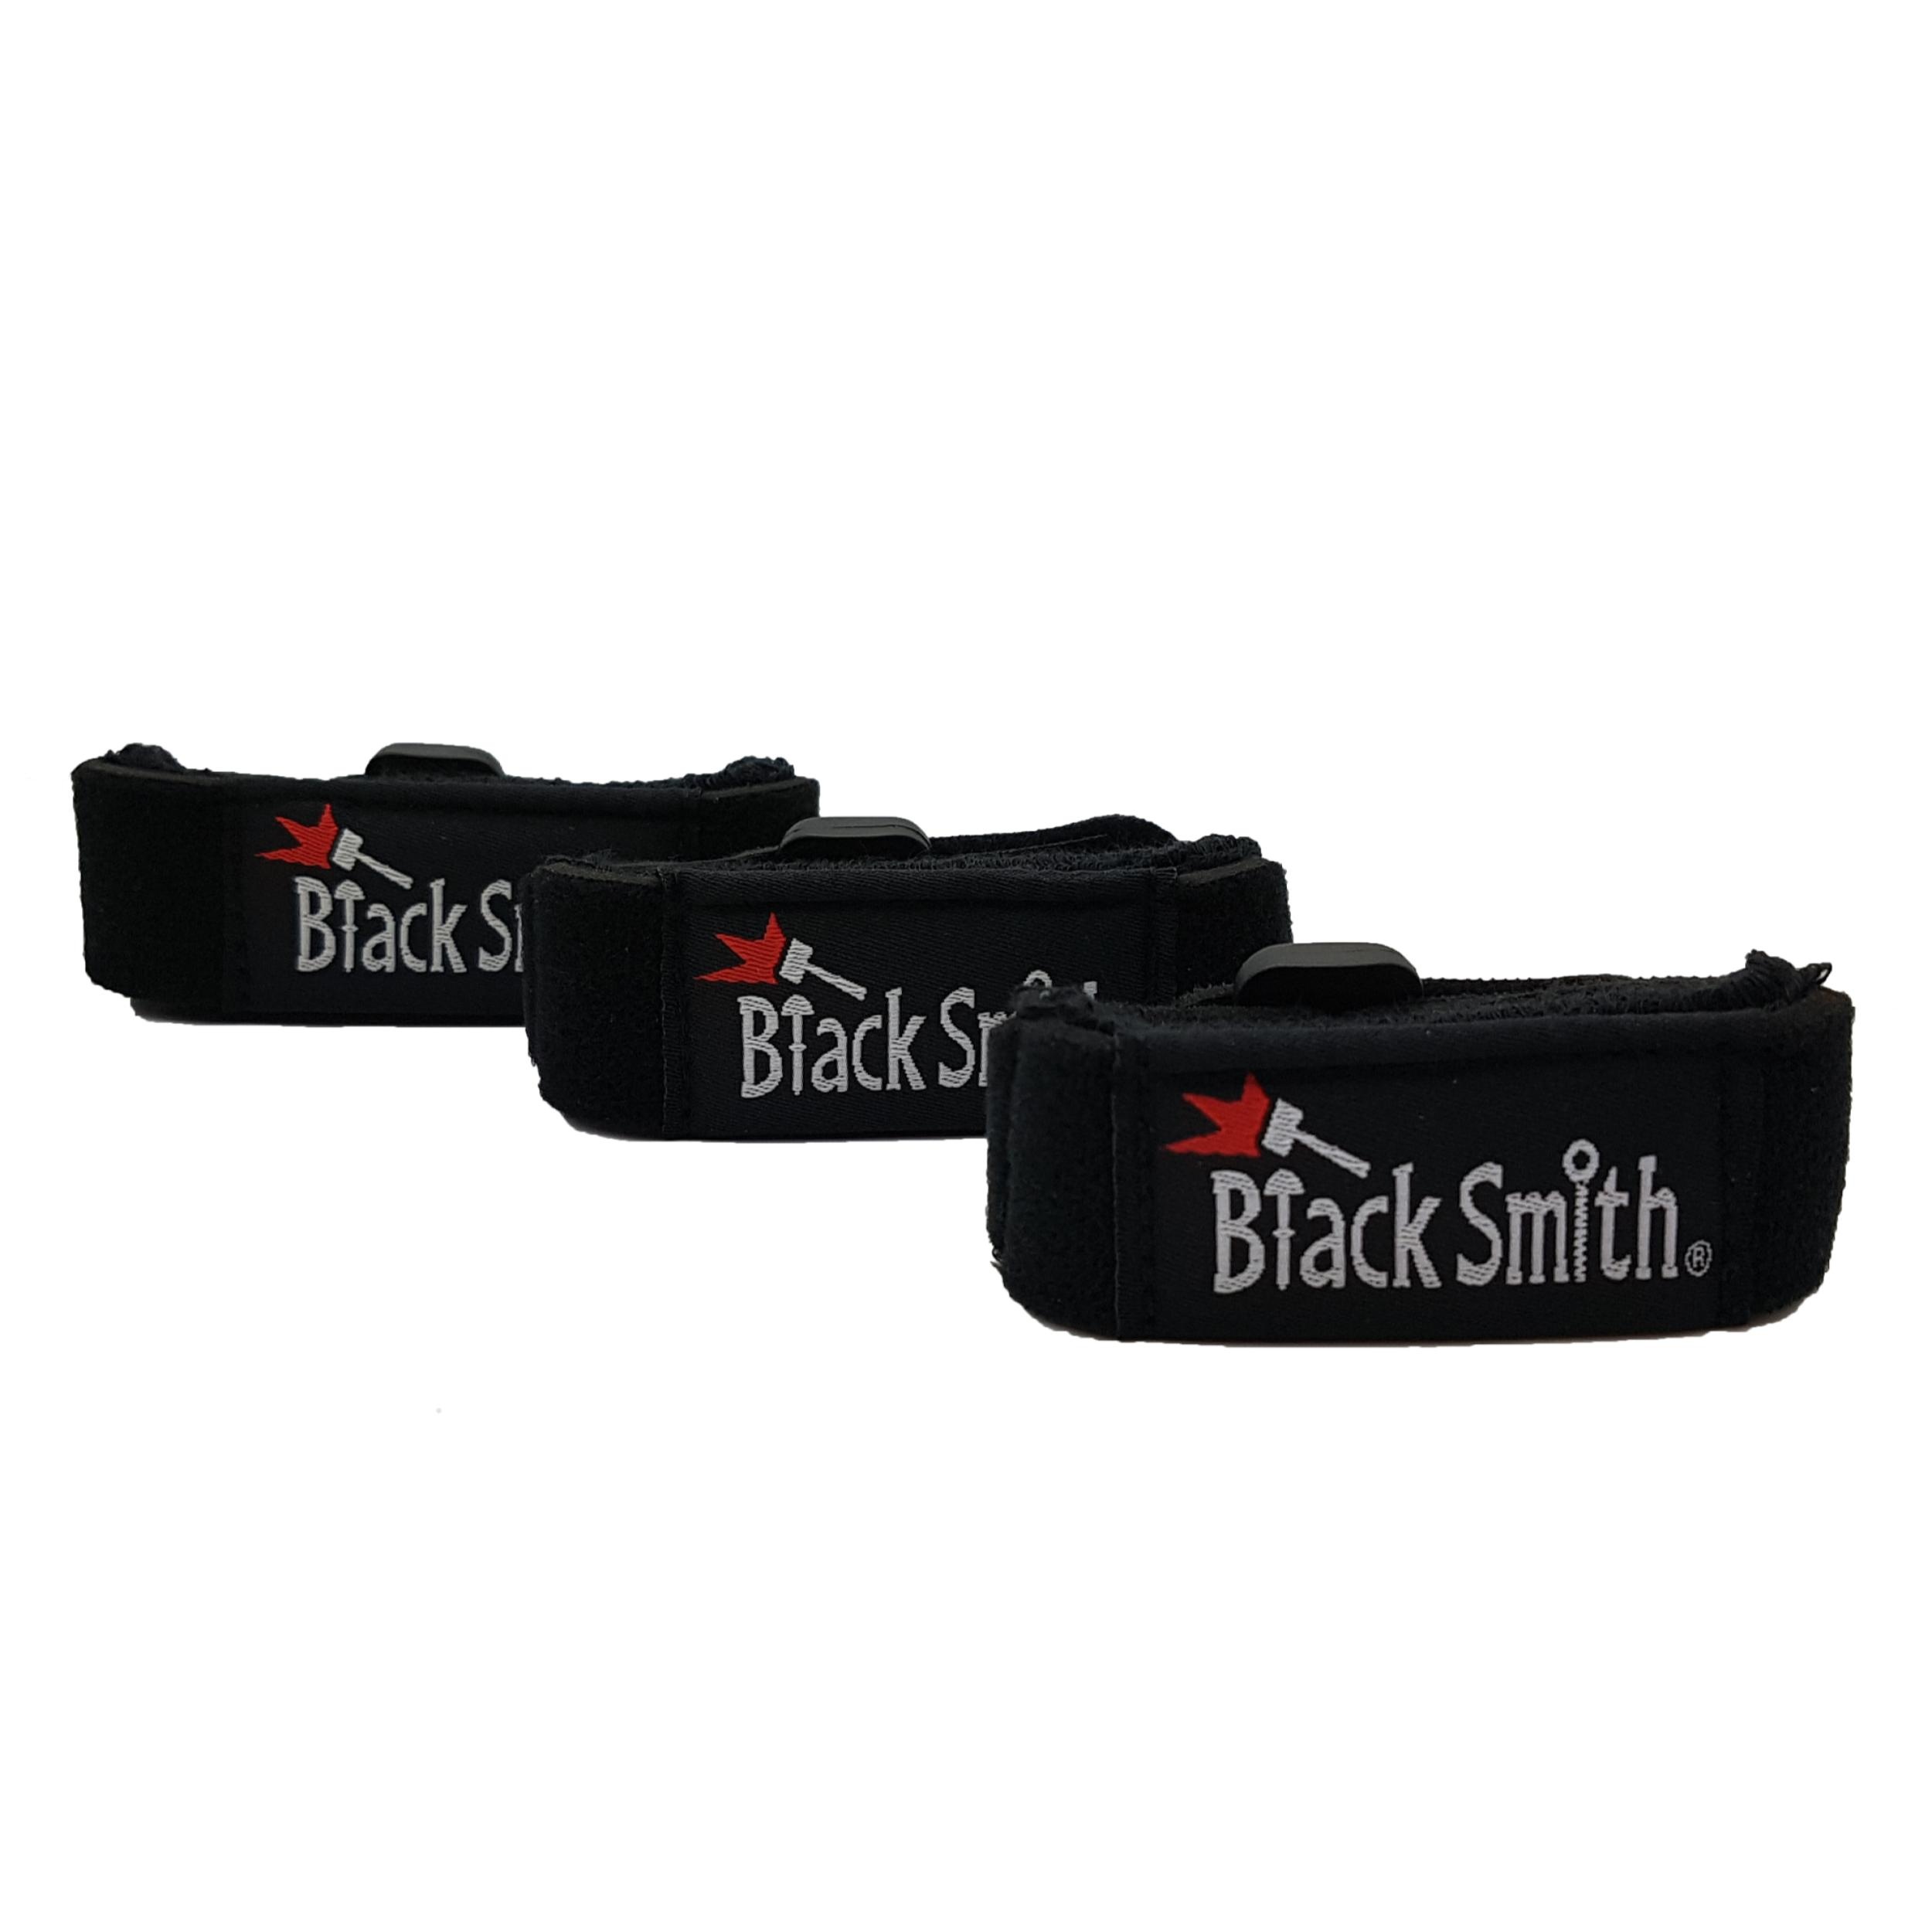
Black Smith SM-003L String Muters - Large
BlackSmith string muter eliminates overtone and string vibration while you perform at the studio or live performance. With BlackSmith string muter you will experience clean and pure tone. Large - total length 21.5cm.
Brand: Cristofori Music
Category: Arts & Entertainment > Hobbies & Creative Arts > Musical Instrument & Orchestra Accessories > String Instrument Accessories > Guitar Accessories > Guitar String Winders > Manual String Winders